L.A. Black Rice Milling Association Inc. Office

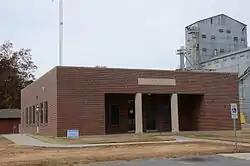

The L.A. Black Rice Milling Association Inc. Office is a historic office building at 508 South Monroe Street in DeWitt, Arkansas. It is a single-story brick structure with a low-pitch shed roof. Built in 1942, the building has minimal styling, with a recessed porch on its eastern facade sheltering the entries to two storefronts. It is notable as the only surviving element associated with the business activities of Lester Asher Black (1880-1945), a leading businessman in DeWitt. Black was the president of the First National Bank of DeWitt from its founding in 1912 until his death, and operated a rice mill (no longer standing) as well as a hardware and agricultural supply store catering to rice farmers. He also owned thousands of acres of land planted in rice, at a time when Arkansas was the largest national supplier of the crop.